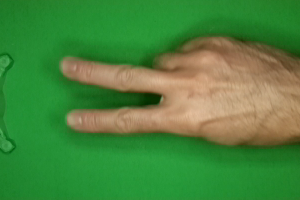
Label: scissors